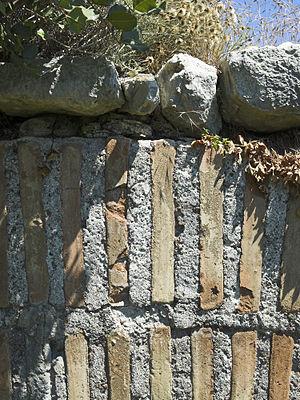
Le Pont romain de Limyra à Lycie (Turquie), un des plus vieux ponts en arc surbaissé dans le monde Italiano: Il Ponte romano di Limira in Licia, Turchia, uno dei più antichi ponti ad arco ribassato del mondo